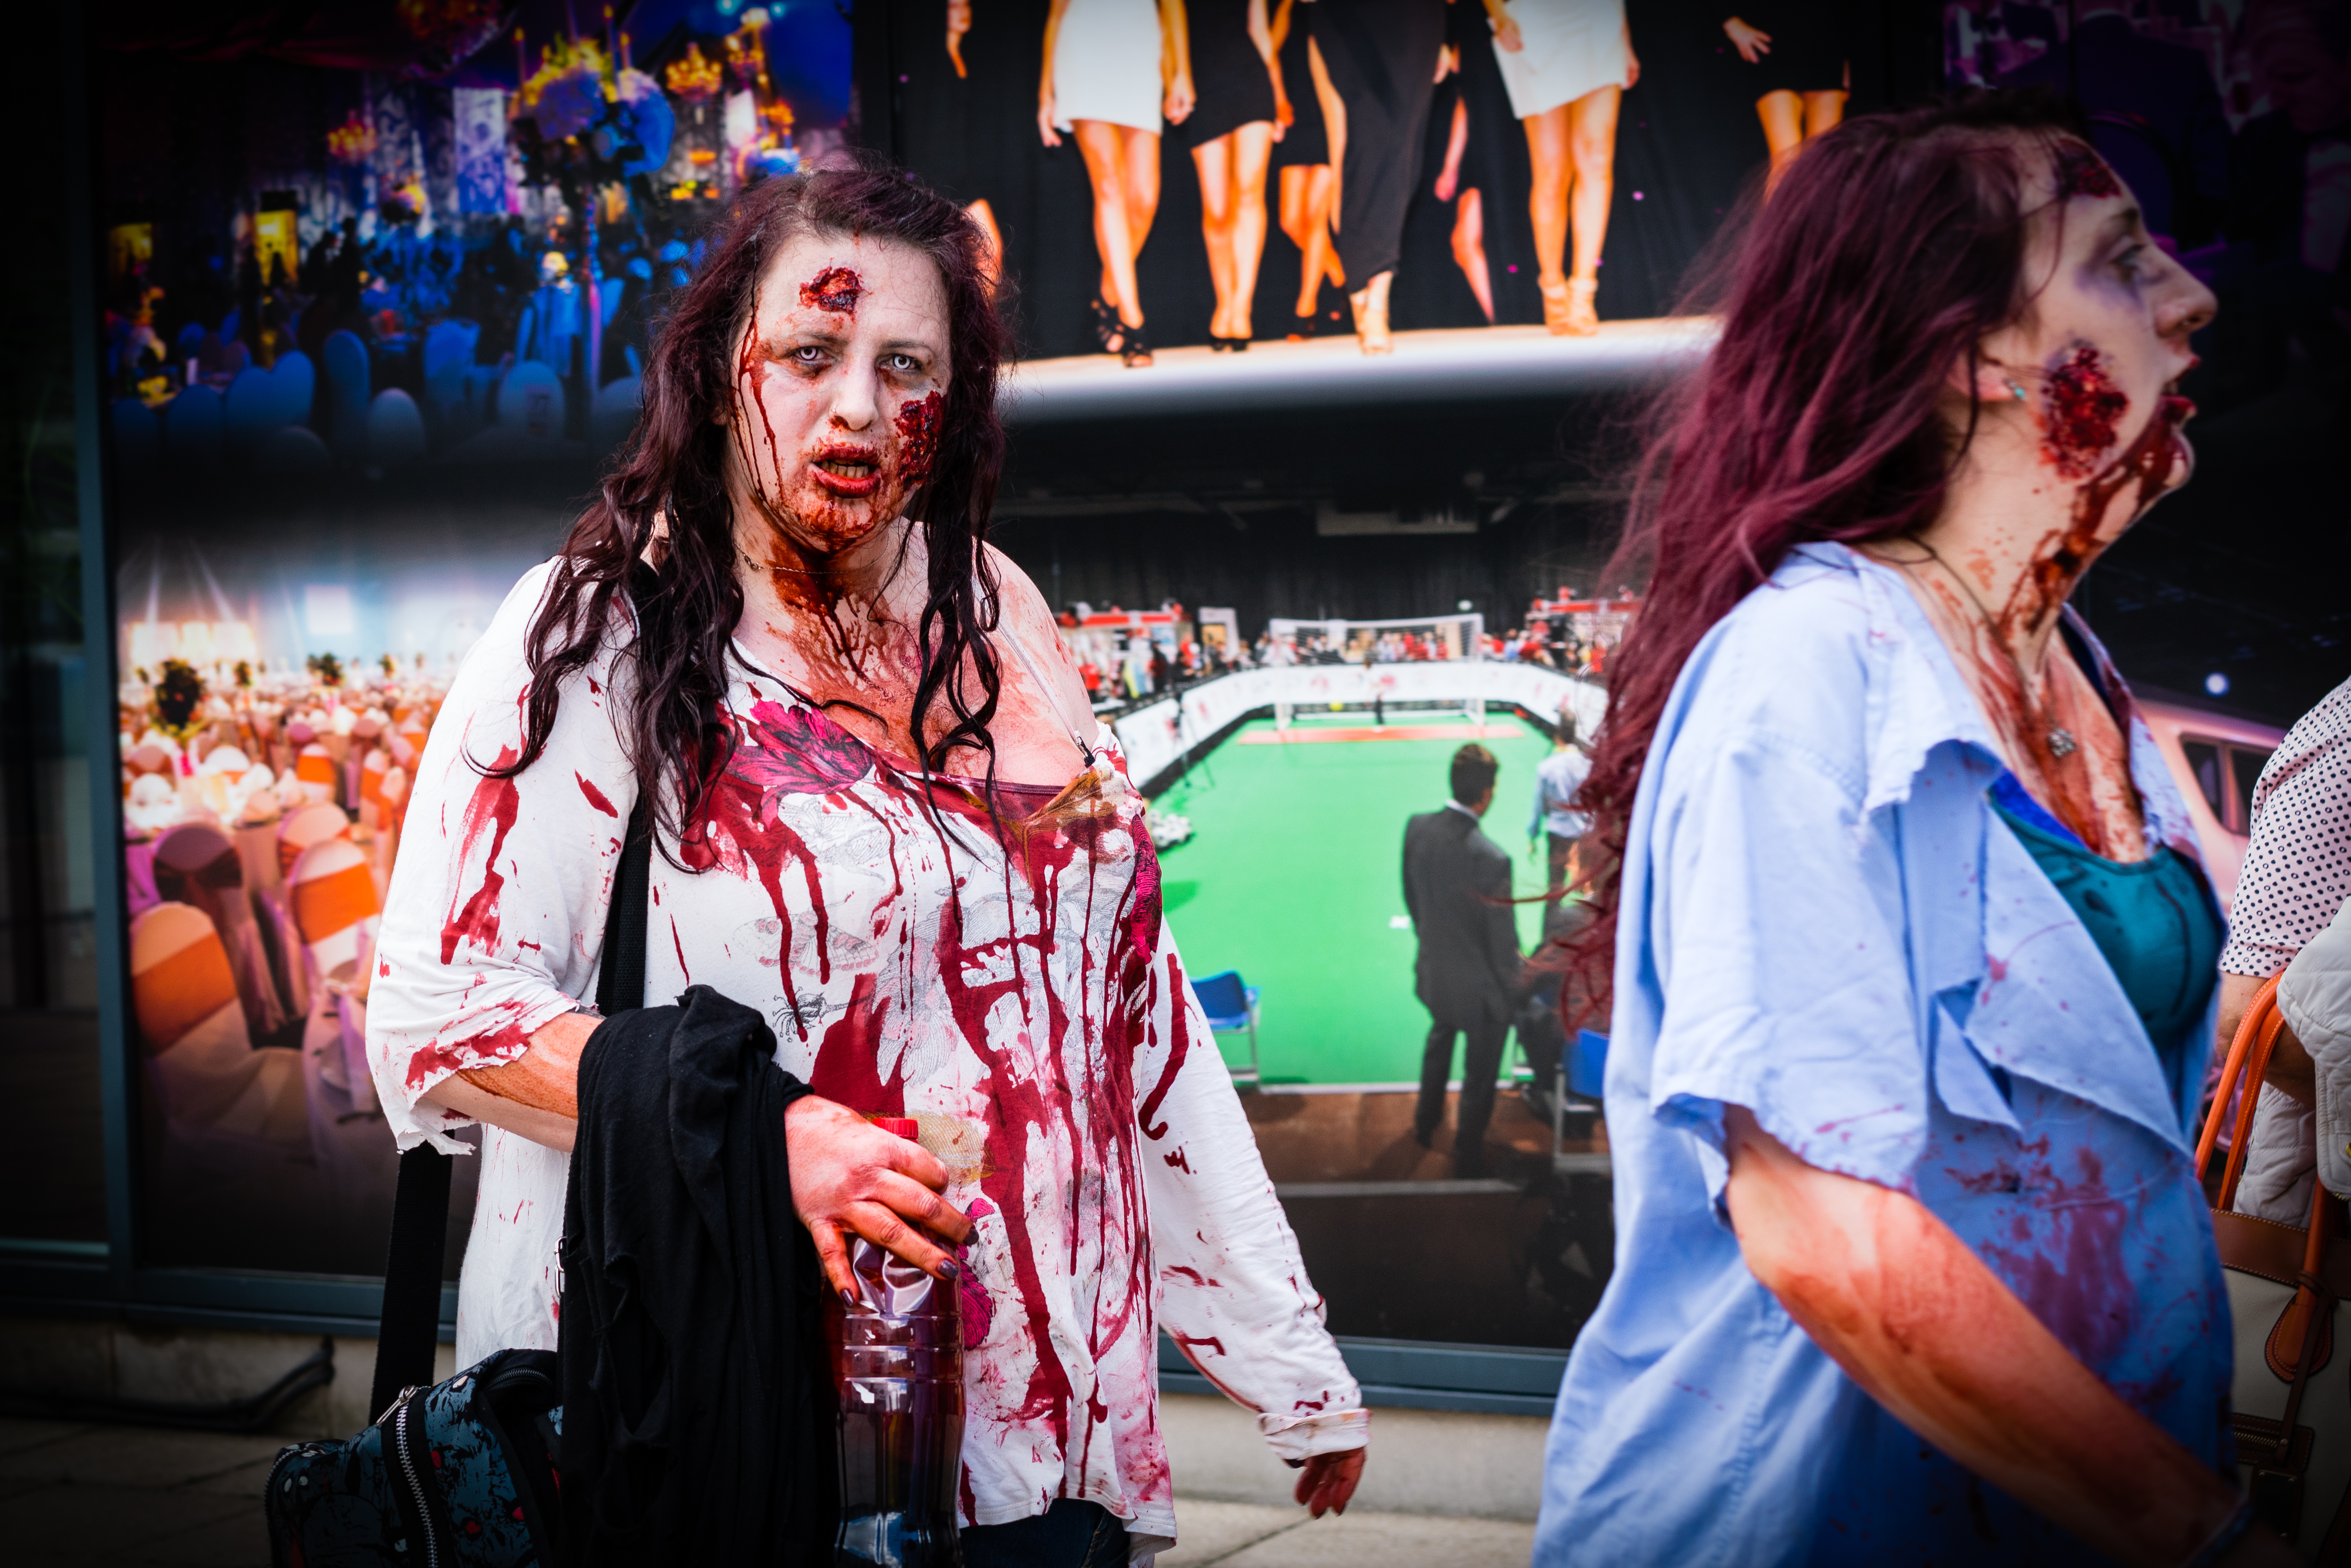
girl, woman, fashion, leeds, yorkshire, stage, zombie, singing, costume, leedsdock, musical theatre